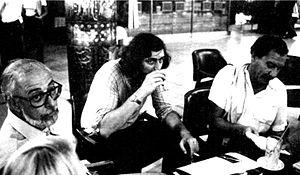
Paolo Conte avec Francesco Guccini au Club Tenco dans les années 1970
Paolo Conte, né le 6 janvier 1937 à Asti, est un chanteur, auteur-compositeur-interprète, parolier et instrumentiste italien fortement influencé par le jazz et le blues. Ses morceaux les plus célèbres sont notamment Come di, Via con me, Un gelato al limon, Diavolo rosso, Gli impermeabili, Max, Dancing, Sotto le stelle del jazz et Sparring Partner.